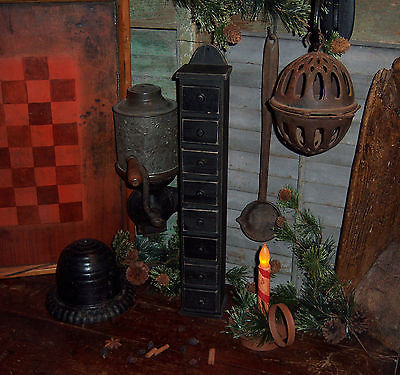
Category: cabinet